Hans Kammerlander

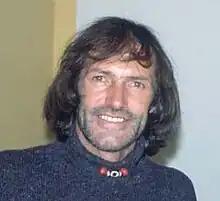
Hans Kammerlander in 2001

Hans Kammerlander (born 6 December 1956, Sand in Taufers, South Tyrol, Italy) is an Italian mountaineer, living in Ahornach, a hamlet nearby Sand in Taufers. He has climbed 11 of the 14 8000m peaks. In 1984, together with Reinhold Messner he was the first climber to traverse two 8000 m peaks before descending to base camp.